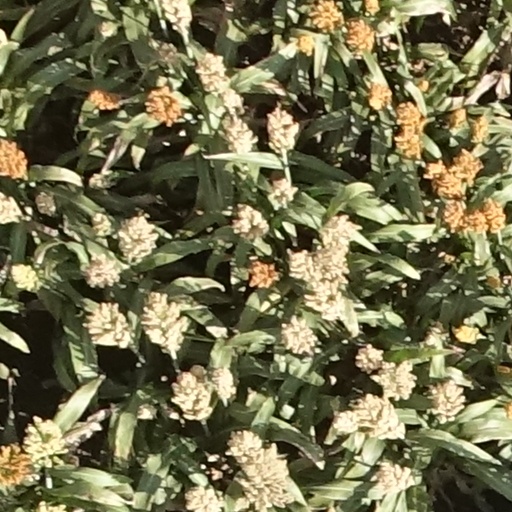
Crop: sorghum